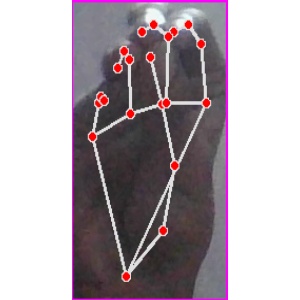
अक्षर: ङ